Through the Dragon's Eye

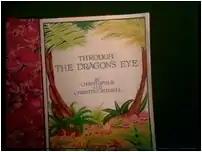
Opening credits

Through the Dragon's Eye is an educational BBC Look and Read production, which was first aired on BBC2 from 19 September to 28 November 1989. It was repeated several times until 2000 and then shown on digital television between 2002 and 2008. Its plot follows three schoolchildren who are transported to a magical land, which they must save by using their reading skills. The television show was also adapted into a video game for the BBC Micro. A resource pack for the series was released in 1989 with a novel published in 1991.